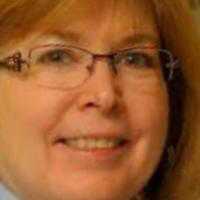
Age group: age 41-55